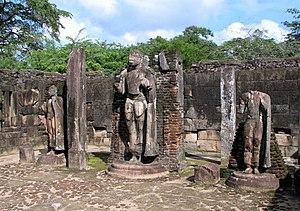
Le Hatadage, Polonnaruwa, Sri Lanka